Robert and Elizabeth Muirhead House

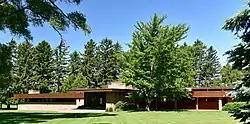

The Robert and Elizabeth Muirhead House is a historic house located at 42W814 Rohrson Road northeast of Plato Center, Illinois. Built in 1951–53, the house was designed by Frank Lloyd Wright in his Usonian style. Robert and Elizabeth Muirhead, the home's owners, had met Wright in 1948 while touring Taliesin, and the meeting inspired them to commission Wright to design their own home. The one-story house is horizontally oriented to match its flat surroundings, in keeping with Wright's design principles. Rows of casement windows and a wooden parapet along the roof add to the house's horizontal emphasis. The house's interior also includes several typical elements of Wright's work, including a deemphasized front entrance, floor-to-ceiling windows used to bring in additional light, and a sense of contrast and connection between rooms.